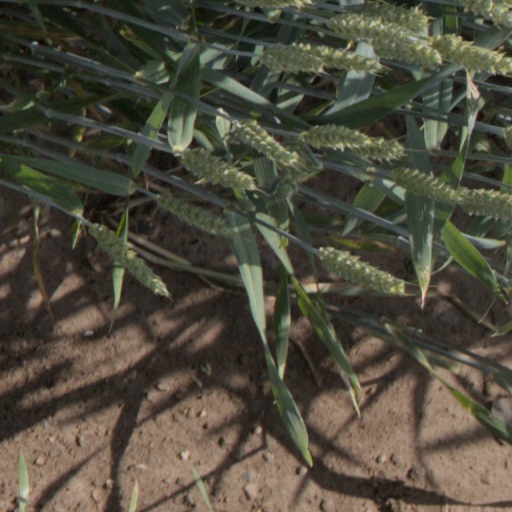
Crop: wheat